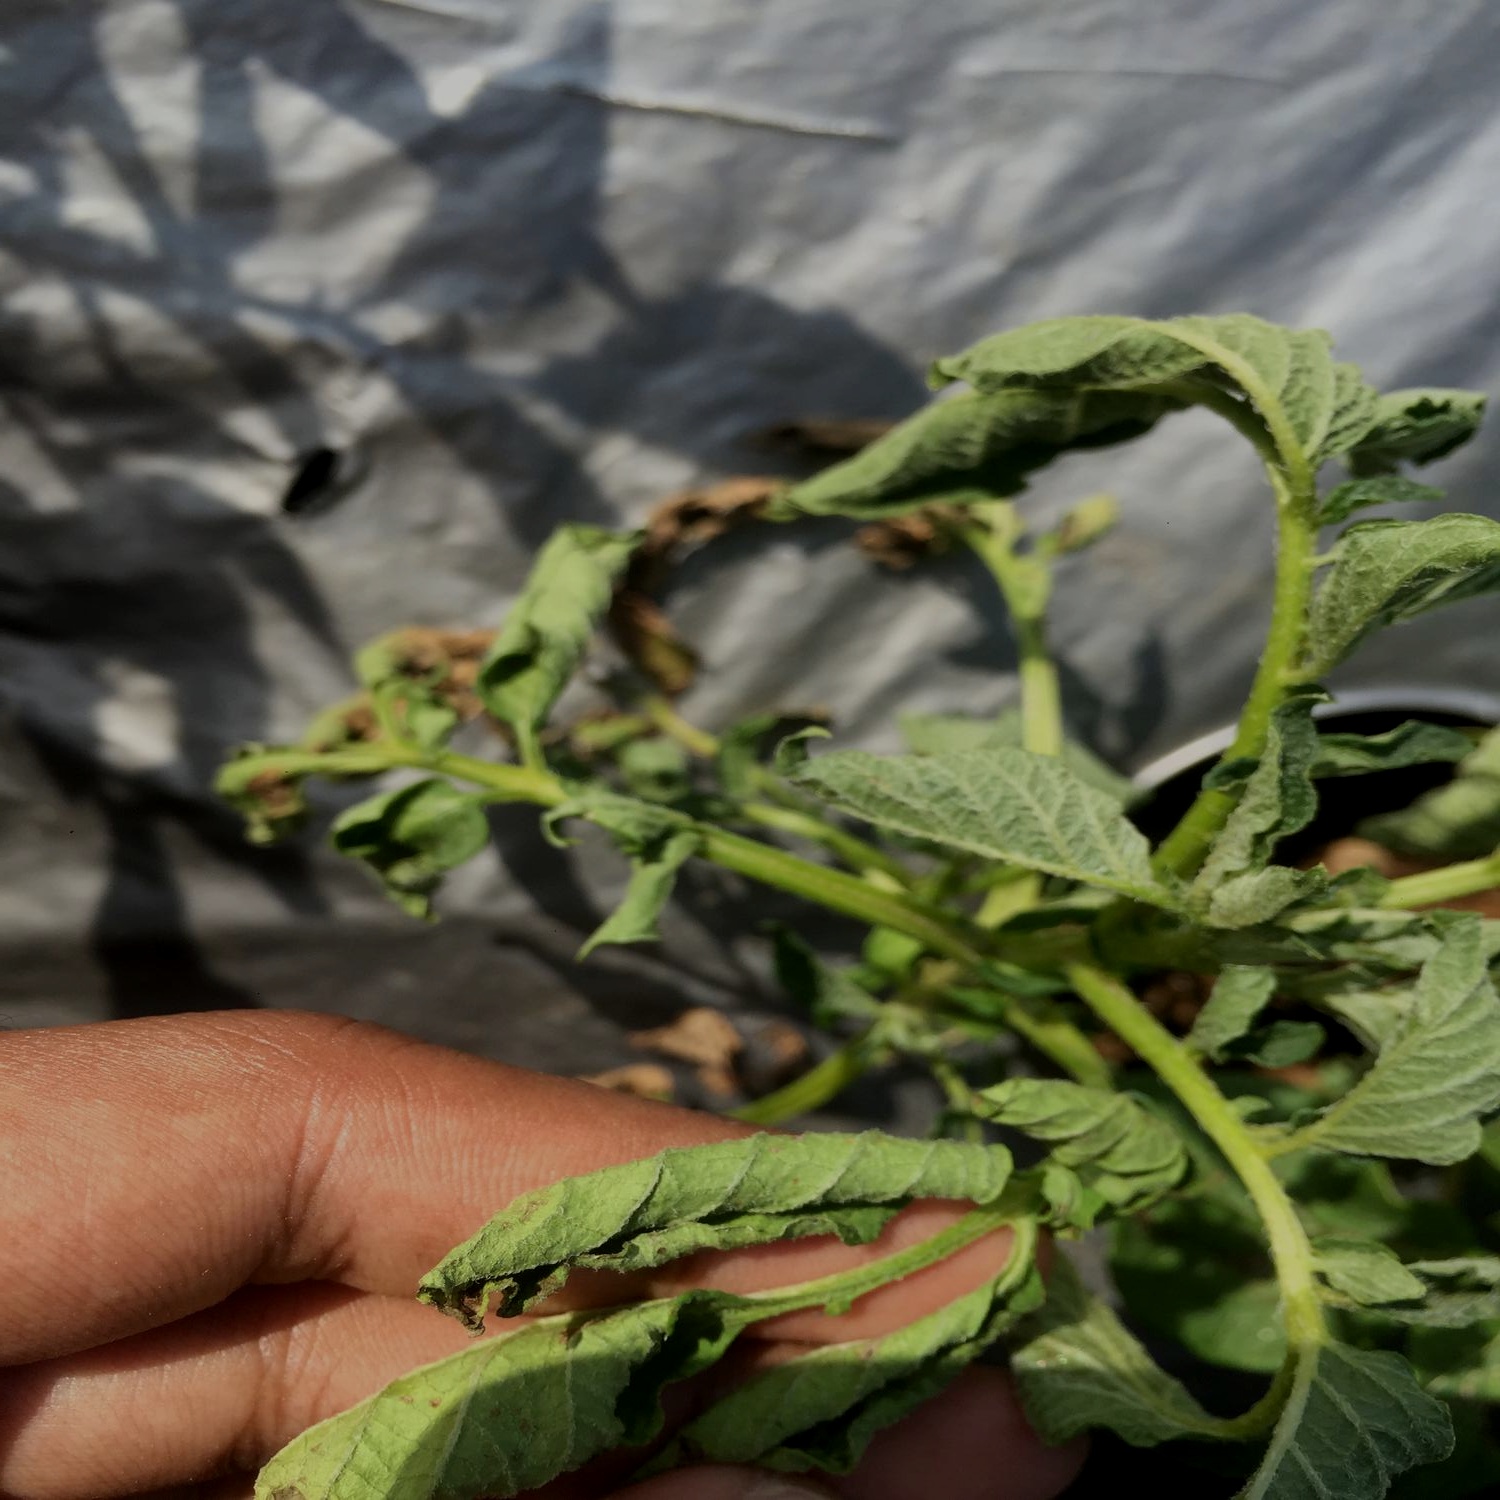
Etiqueta: Pudricion_Parda